General Post Office, London

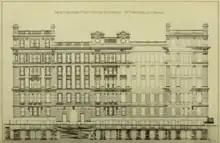
Drawing of the future GPO North.

Alongside the Inland Letter Office to the west was the Letter-carriers' Office ( by ), with elegant iron galleries and spiral staircases. Here, each morning, the letter-carriers would sort their designated letters into different 'walks' before setting off to deliver them. Letters destined for addresses in central London were delivered by the Inland department's own letter-carriers, while those for the suburbs were sent on the under-floor conveyor to the London District office for delivery. In the evening, the Letter-carriers' Office was used for the sorting of large numbers of newspapers for overnight despatch).